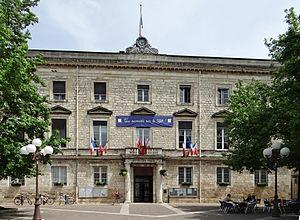
Agen - Hôtel de ville - Façade sur la place du docteur Esquirol
L'hôtel de ville d'Agen est l'ancien présidial. Il est situé sur la place du docteur Esquirol, entre la rue Chaudordy et la rue de Cessac.